Boodles British Gin

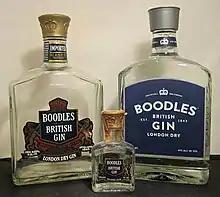
Three bottles of Boodles Gin (current bottle far right).

Boodles is bottled at two strengths: 45.2% alcohol by volume (90.4 proof) for the US, and 40% alcohol by volume (80 proof) for the UK market. It is produced at the Greenall's Distillery in Warrington, England, in a Carter-Head still.